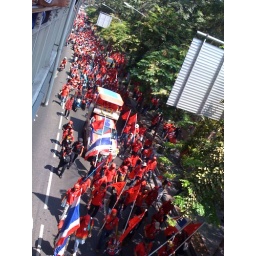
Rent-a-revolutionary: Streets around Central World bleeding with red shirt protesters.